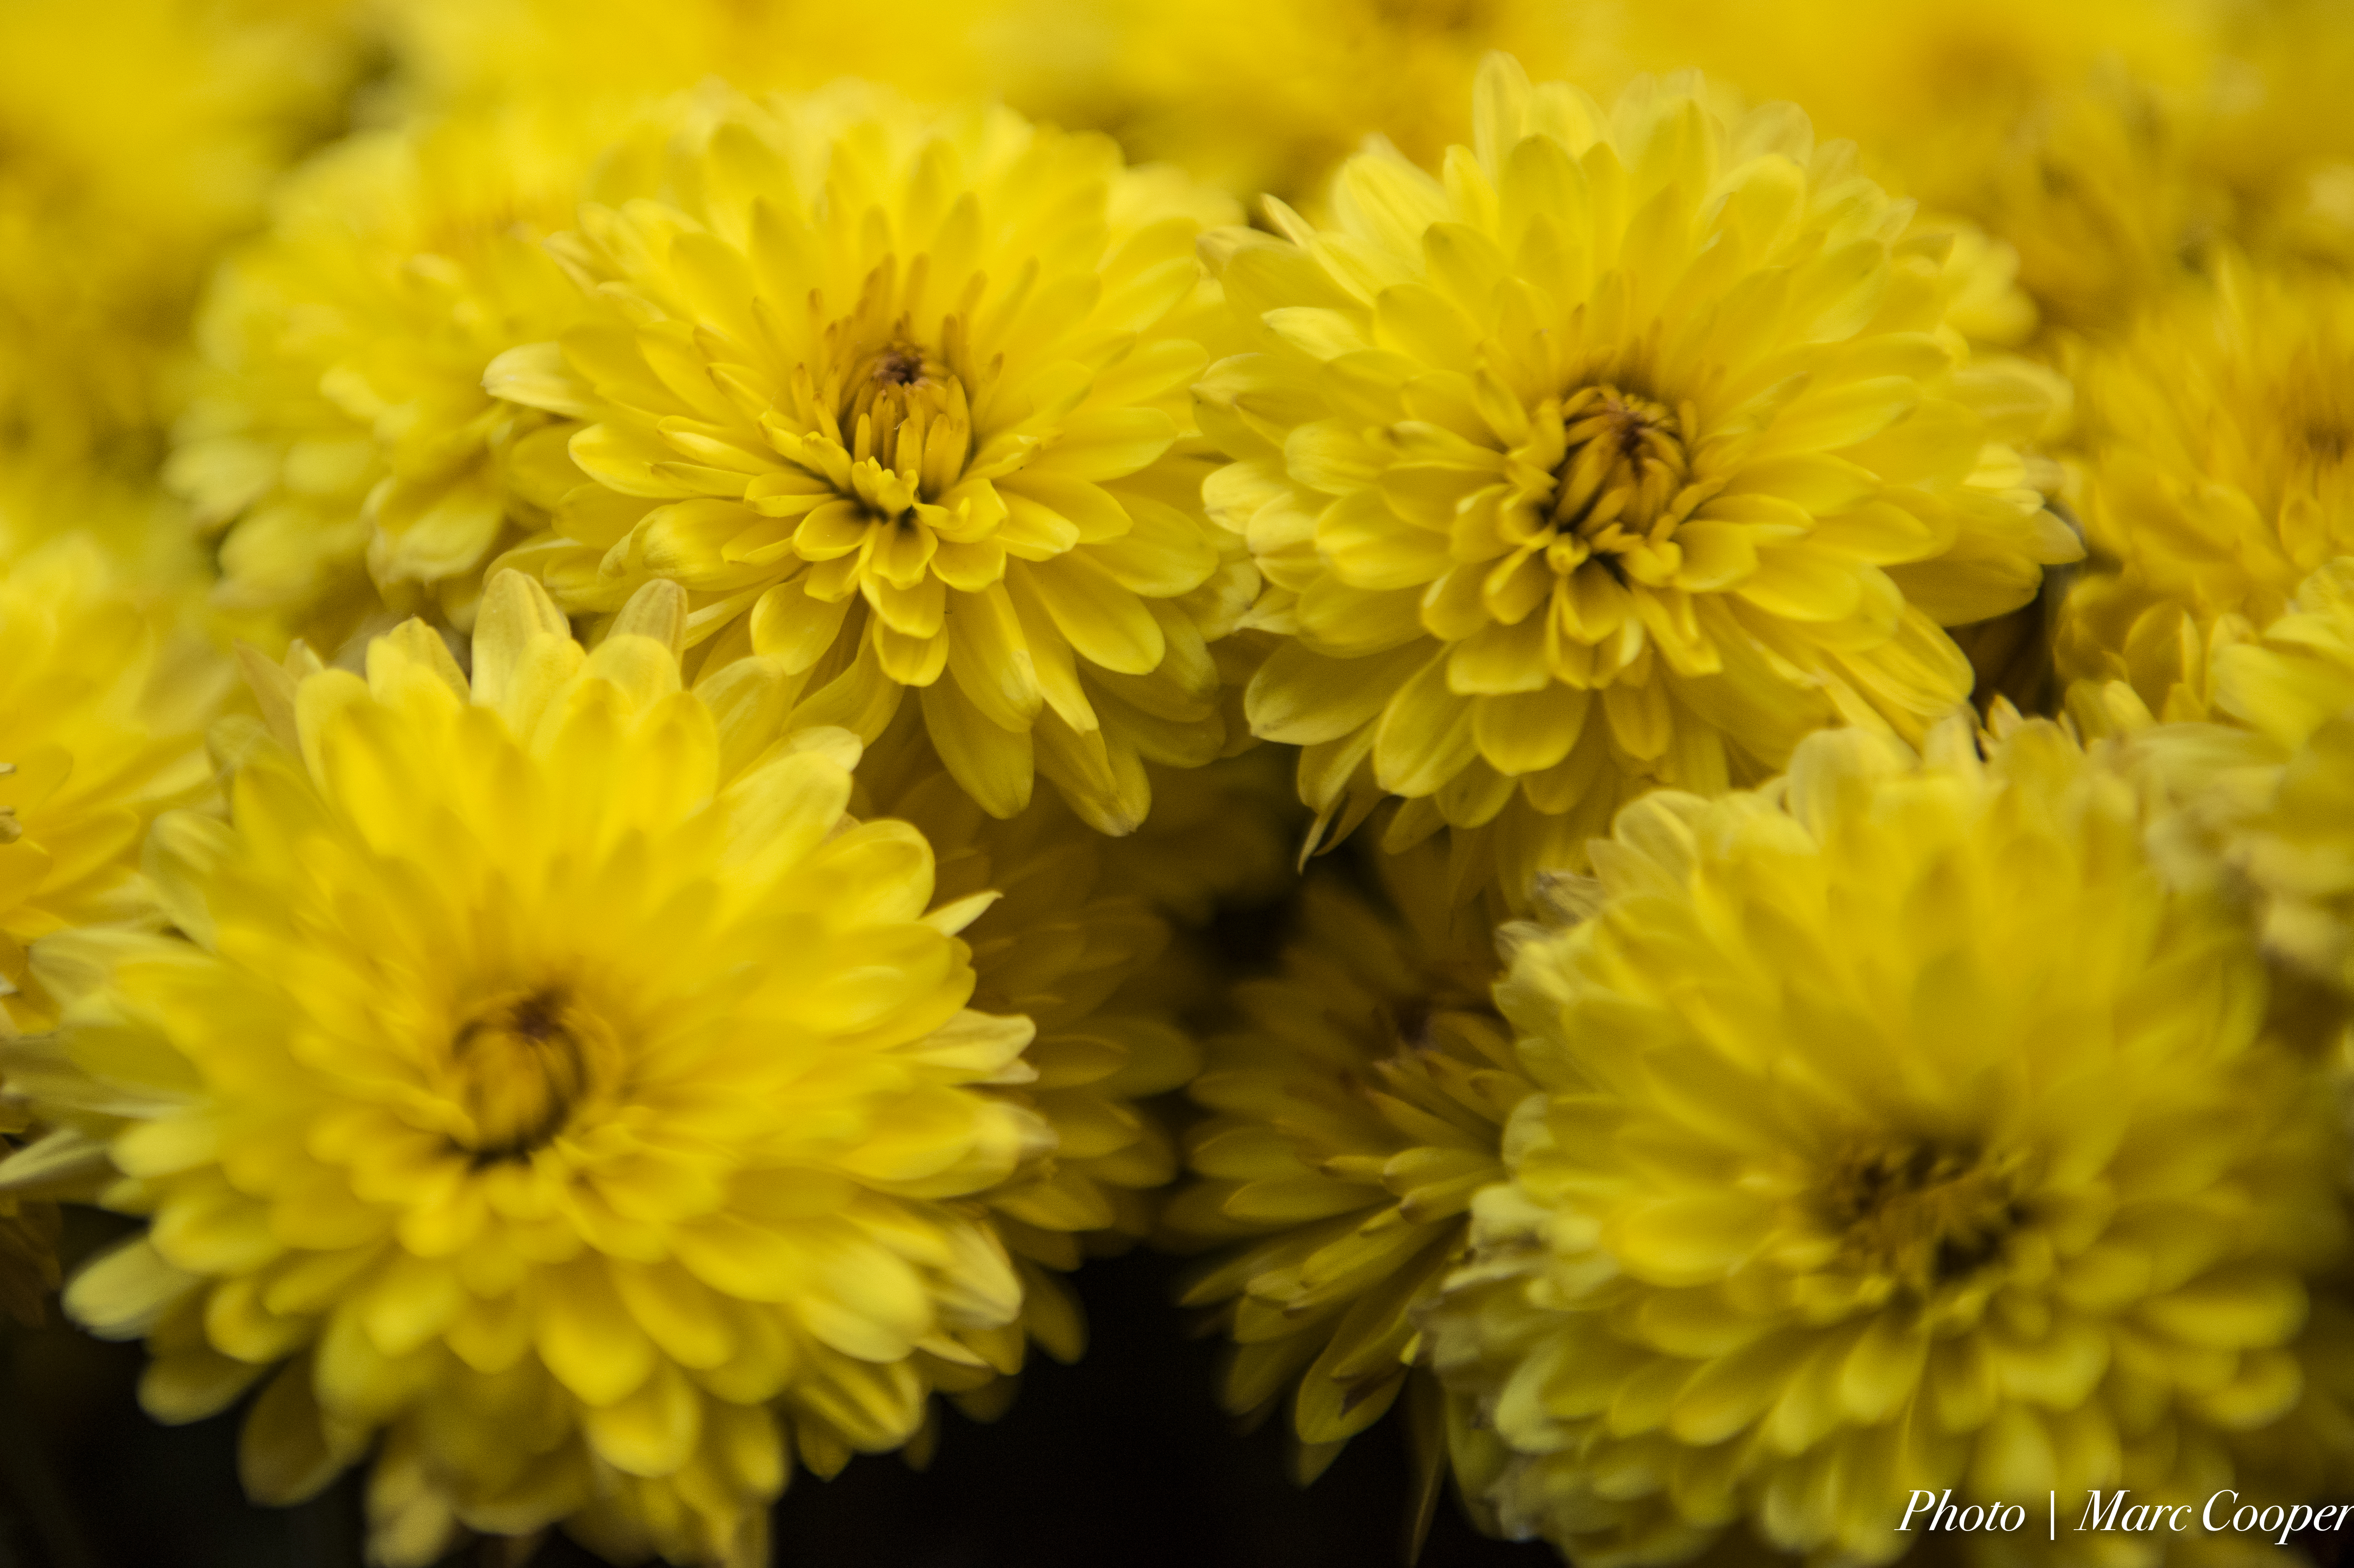
plant, flower, petal, herb, yellow, flora, macro photography, flowering plant, daisy family, annual plant, plant stem, land plant, chrysanths